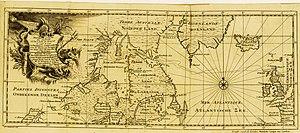
Voyage à la baye de Hudson, fait en 1746. &amp
Henry Ellis, né en 1721, mort en 1806, était un explorateur, auteur et le second Gouverneur colonial de la Géorgie de 1757 à 1760.
Le passage du Nord-Ouest est un espace maritime de l'océan Arctique compris entre le détroit de Davis et la baie de Baffin à l'est et la mer de Beaufort à l'ouest. Il ouvre au sud-est sur la baie d'Hudson et sur l'océan Arctique au nord-ouest. Ce passage offre plusieurs routes maritimes qui permettent aux navires de joindre l'océan Atlantique à l'océan Pacifique en passant entre les îles arctiques du Nord canadien, puis à travers la mer de Beaufort et la mer des Tchouktches. Les diverses îles du Canada arctique sont séparées les unes des autres et du continent américain par une série de chenaux, plus ou moins profonds, collectivement appelés passage du Nord-Ouest. Ce passage n'est praticable que pendant le court été arctique car pris par les glaces le reste de l'année.